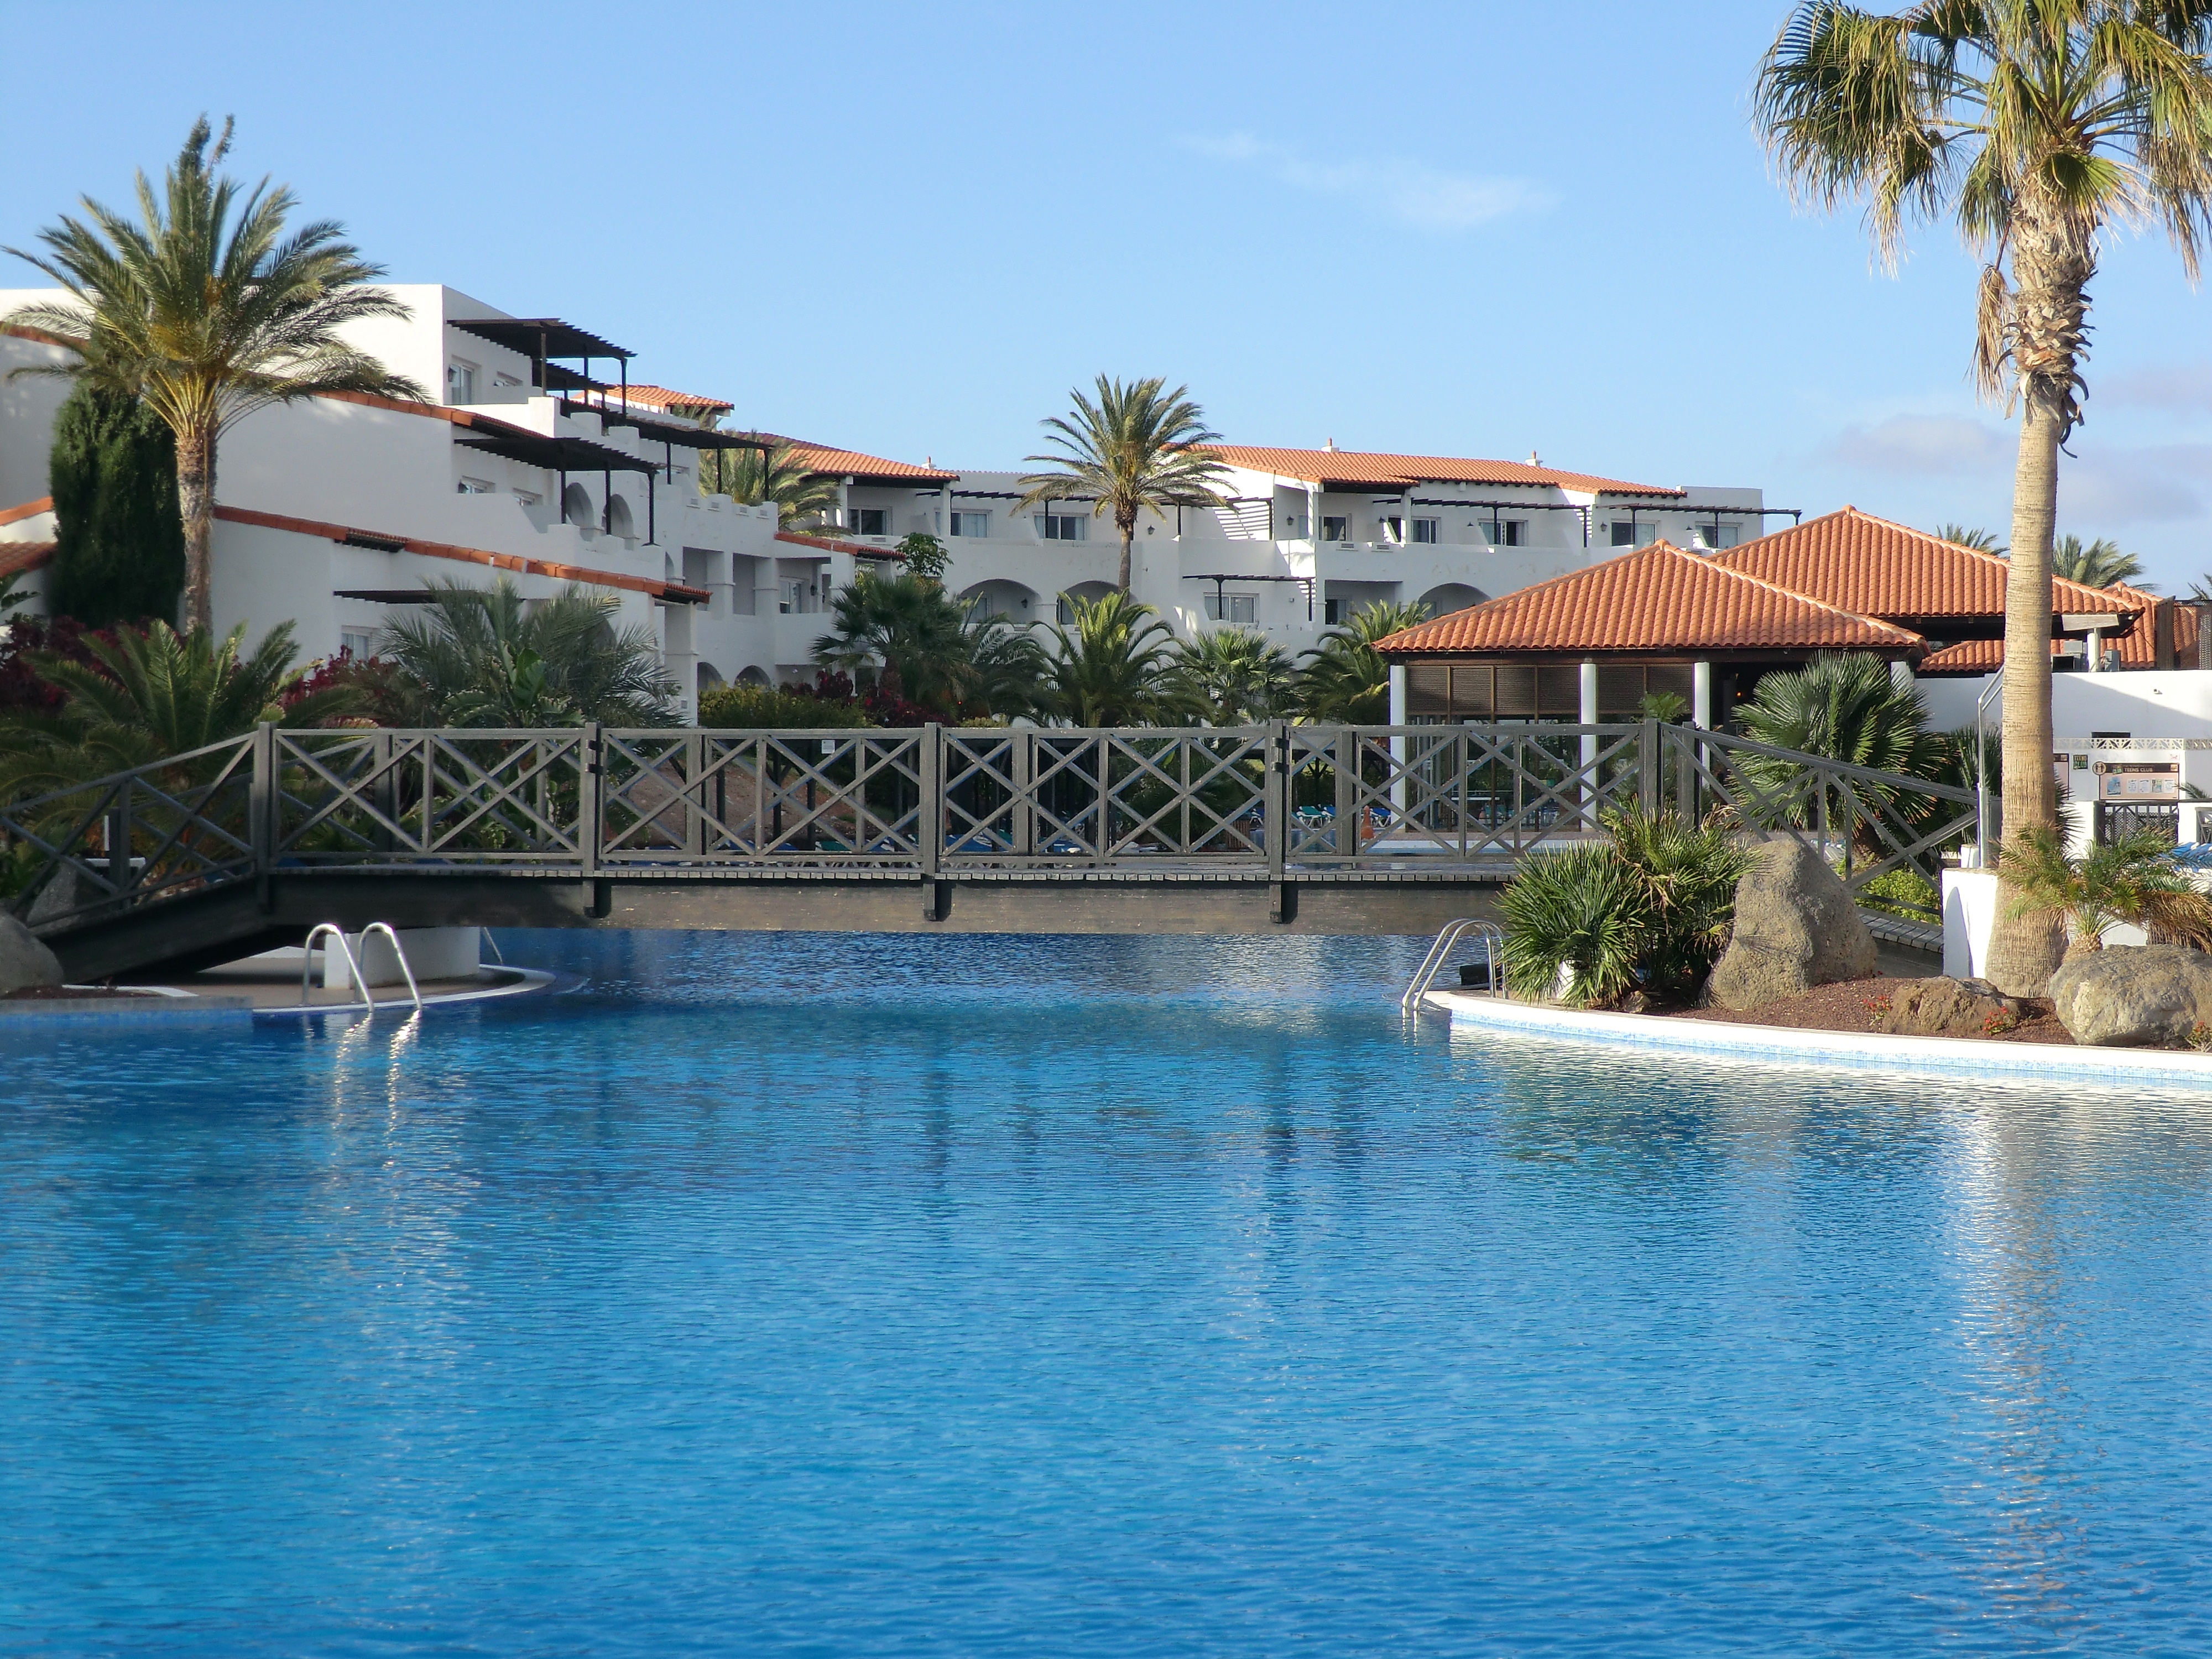
plant, villa, summer, vacation, swimming pool, holiday, bay, property, marina, leisure, spain, hotel, resort, estate, fuerteventura, condominium, real estate, canary islands, resort town